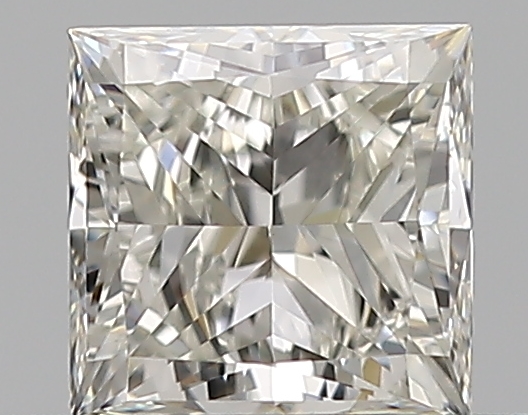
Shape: princess
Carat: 0.5
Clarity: VS2
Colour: J
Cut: EX
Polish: EX
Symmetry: VG
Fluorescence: N
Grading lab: GIA
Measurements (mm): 4.19 x 4.13 x 3.01